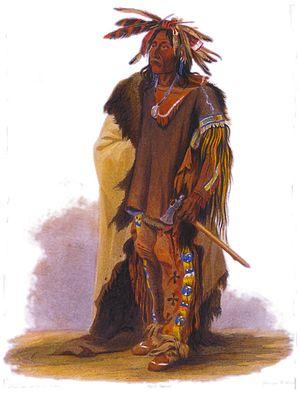
De nombreux peuples amérindiens ont utilisé des coiffes en plumes, notamment d'aigles, comme éléments décoratifs ou comme signe distinctif du rang social. Les plumes avaient en outre des vertus magico-médicales ce qui donnait à cette coiffure une importance accrue. Chaque tribu avait son propre modèle de coiffure avec sa propre méthode pour les confectionner. Elles pouvaient leur attribuer un rôle culturel différent.
Les Indiens des Plaines, localement Peuples autochtones des Plaines, sont les peuples indigènes qui occupaient les Grandes Plaines d'Amérique du Nord. Composés de diverses tribus, ils ont en commun un mode de vie basé sur la chasse au bison jusqu'au début des années 1880. Ils luttent contre l'invasion des Blancs au XIXᵉ siècle et demeurent le stéréotype du « Peau-Rouge » véhiculé principalement dans les westerns.